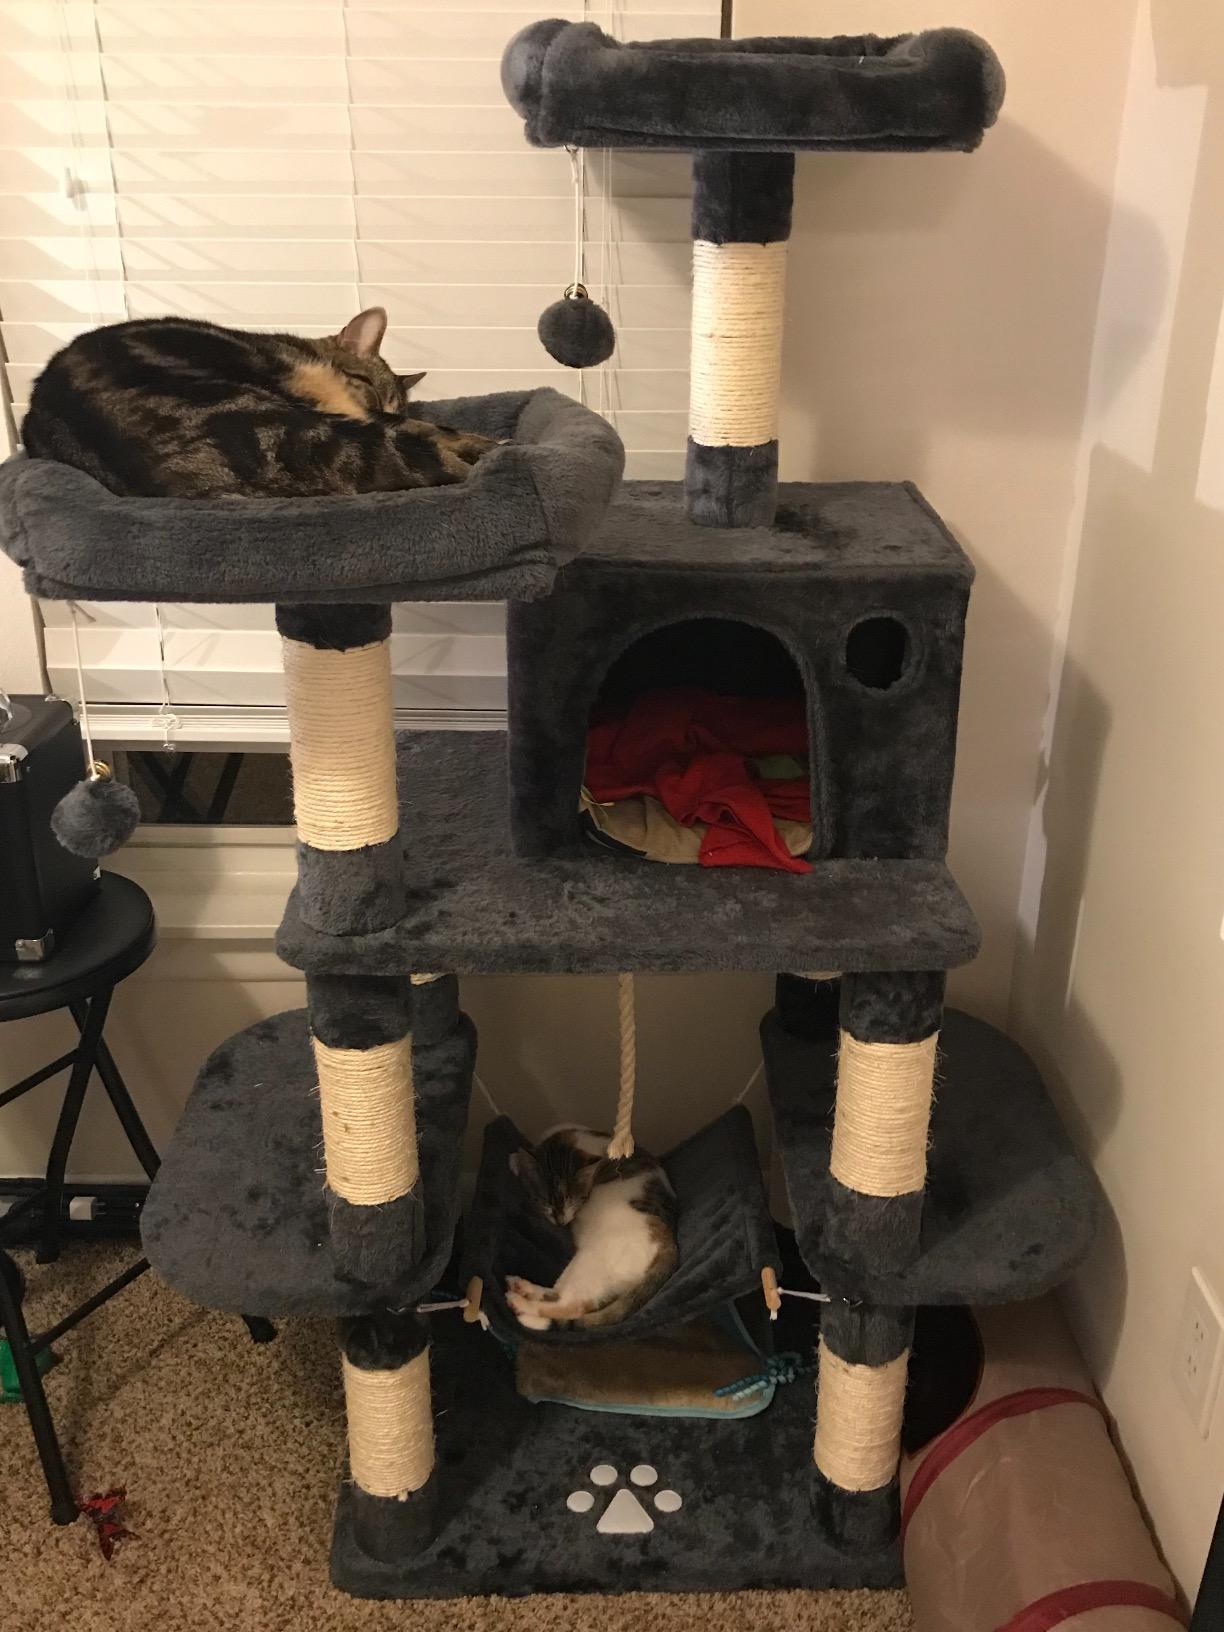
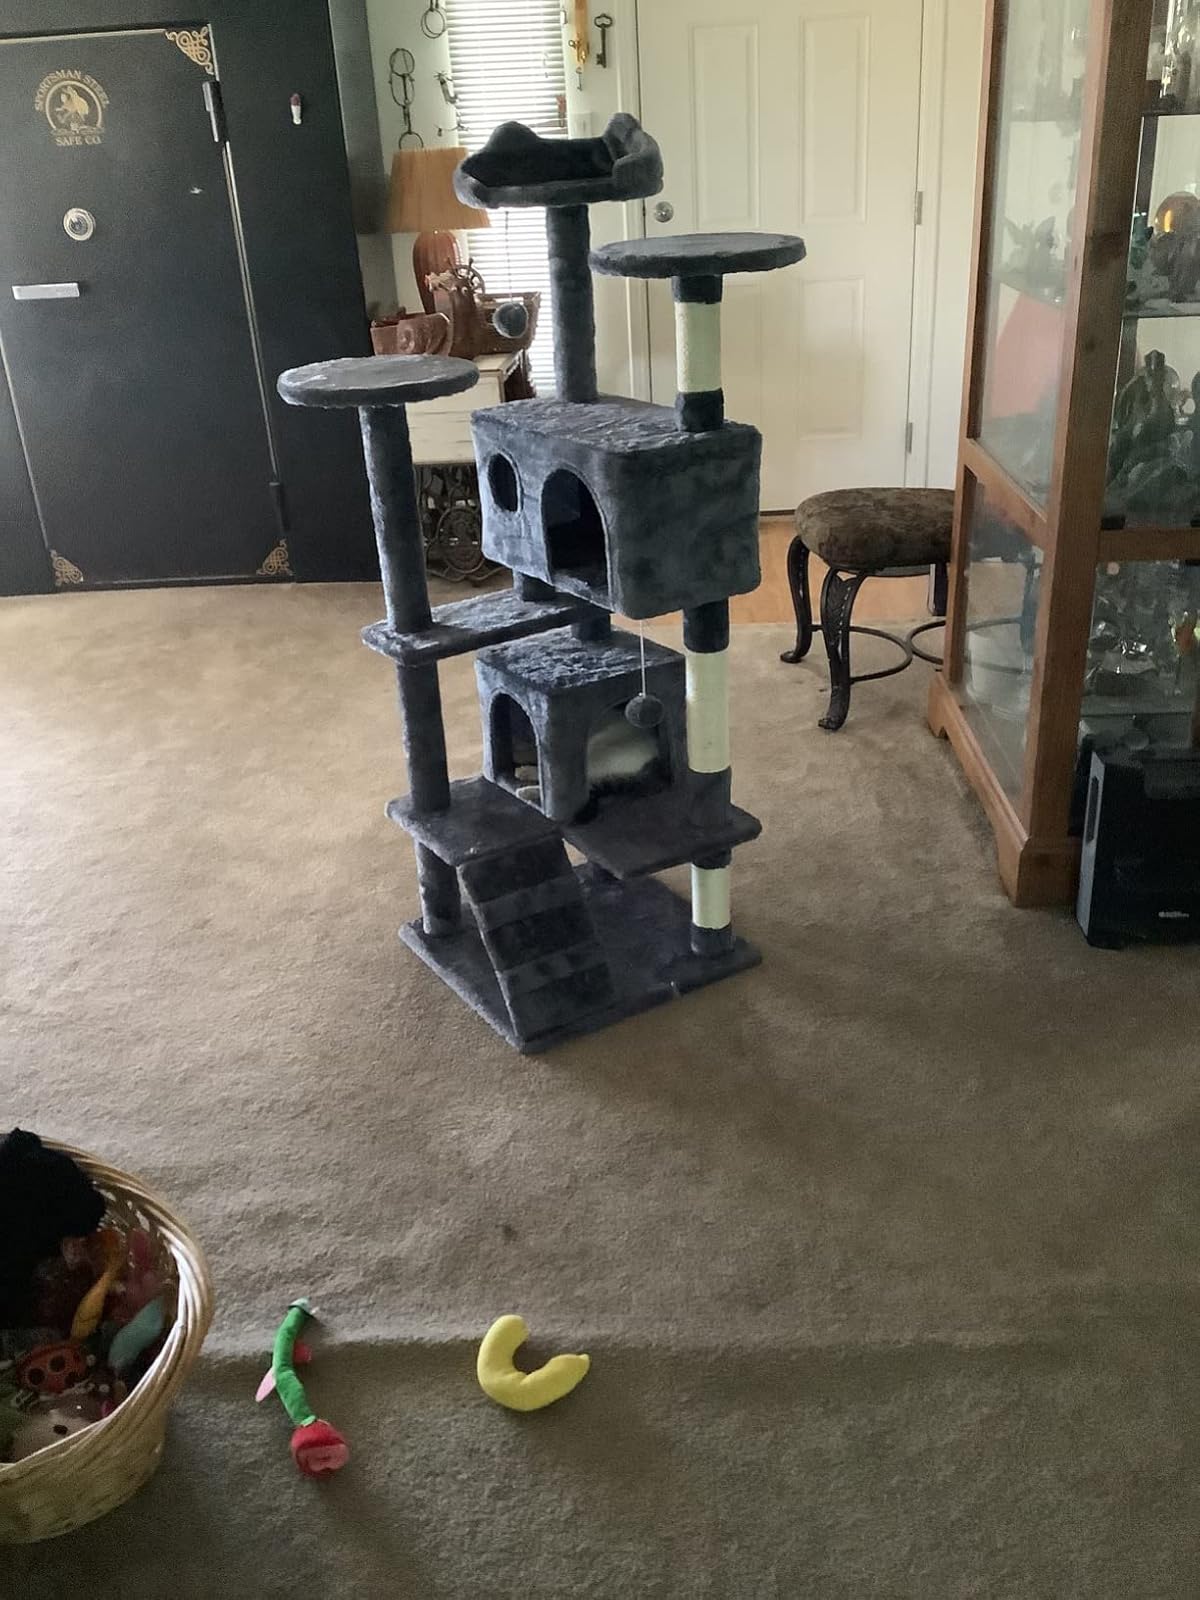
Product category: items_cat tree
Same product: no